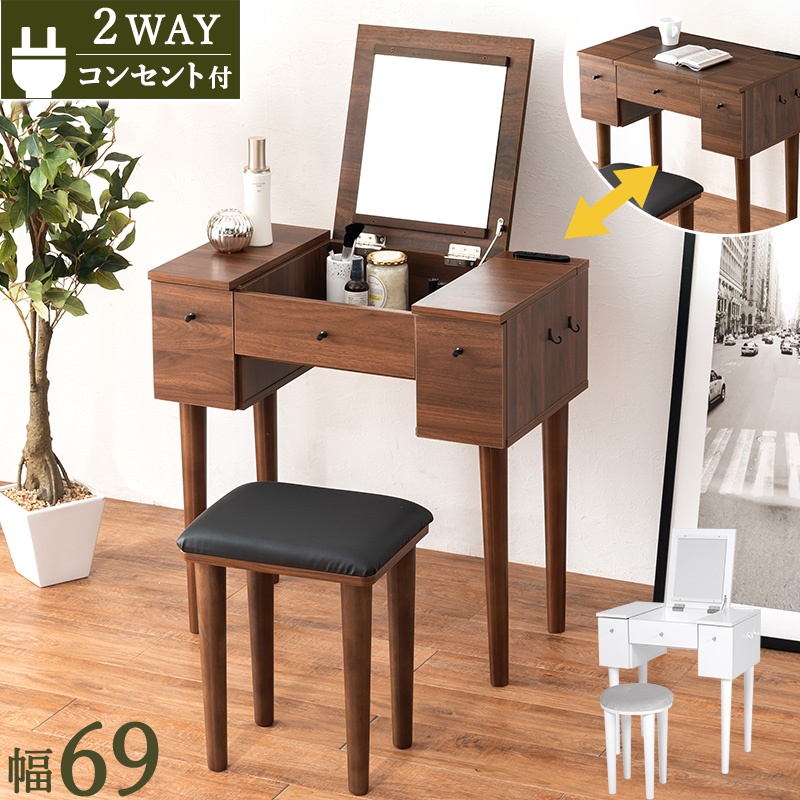
ドレッサー-MD-ストレート脚
商品詳細 2 WAY Dresser set ドレッサー×デスク ♦White ♦Dark brown Dresser set 2way dresser and stool ドレッサー&スツールのセット ミラーを閉じるとデスクになる2way仕様 コンセント/フラップテーブル！ コンパクトで置きやすいサイズ スツールがすっぽり収まる! 狭いお部屋でも設置しやすく、化粧/PCワーク/学習など 色々な用途で使い勝手の良いサイズです。 ▼必要なものが全部入る収納力 …Nail …Makeup …Hairdryer …Accessories …Bottle 高さのあるボトル類を立てて入れることが出来ます。 散らかるメイク道具も見やすく収納でき支度もスムーズ。 ▼忙しい朝や、急な来客でも 閉じるだけでサッと片づきます Open Close Desk デスク ミラーを閉じるとデスクとして、デスクワークや学習など 様々なシーンでご使用いただけます。 Table テーブル 必要な時だけ開けて拡張できる便利なフラップテーブル。 ※埃が入らない2口コンセント 使わない時はふたが自動的に閉まるのでほこり等が入りません。 Dark brown White ※ミラーの角度が変えられます 簡単調整でベストポジションに 角度が悪いと... ・よく見えない ・姿勢が悪くなる ・支度が遅くなる 手でネジを回すだけで好みの角度に調整可能 ※毎日使うからこそ大事な機能 ミラーの角度調整がポイント? 見えない… 角度調整なし× 角度調整あり◎ ※天然木のような天板 お手入れが簡単な木目調シート。丈夫で扱いやすいメラミン素材。 撥水性 水拭きOKサッと拭ける 耐久性 傷や汚れが付きにくい 耐シミ シミになりにくい ※使い方が2通り!! 引出し収納 両サイドの収納は[天板]と[引出し]両方から出し入れ可能 奥の物も出し入れしやすい。 天板に物を置いたままでも引出しから取り出せます。 ※フック2個付きが嬉しい dark brown white フックを取付けないでご使用も可能です。 ※Stool スツール クッション入りで疲れにくい 合成皮革(座面) スエード調(座面) 足裏に傷防止材付 ▼Detail 詳細 ●detail.1 クッションシール ミラーを閉じる際の音や傷を防止します。 ●detail.2 落下防止 ストッパー付きで引き出し過ぎる心配がありません。 ●detail.3 背面仕上げ 背面も化粧仕上げを施しています。 ▼point、 かんたん組立 ほぼ完成品 脚・取っ手・フックを付けるだけ 取っ手 フック attention 奥行きサイズ ドレッサーとしてご使用の際は背面に余裕をもって設置して下さい。 ※天板を開ける為に背面に隙間が必要です。 ミラー角度により奥行きは変動します 約46～65cm 約40cm 外寸 内寸 单位:(約)cm 引出し内寸 【左】W11×D33×H11.5 【右】W11×D29.5×H11.5 ※高さ19.5cmのものまで入ります 商品番号 120946 ※送料￥770 （税抜3万以上で送料無料） ※北海道・沖縄県・離島配送不可
Brand: 大野屋公式オンラインストア（大野屋公式通販サイト）
Category: Furniture > Cabinets & Storage > Vanities > Bedroom Vanities > Dressing Tables